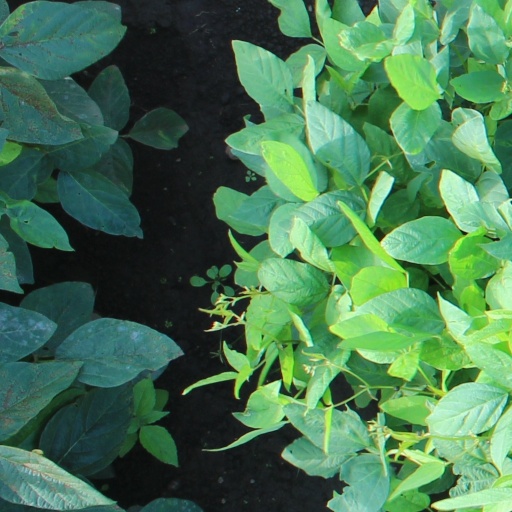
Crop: soybean